Synthetic dreads

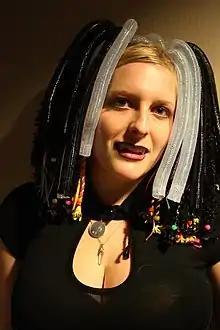
Cyberlocks

Synthetic dreads, also called dread extensions, dread falls, and cyberlocks (also spelled cyberlox), are interlocked coils of synthetic hair, mostly kanekalon, that give the look and feel of natural dreadlocks without the commitment or maintenance. They are mainly worn as a fashion statement for the subculture of cybergoth.